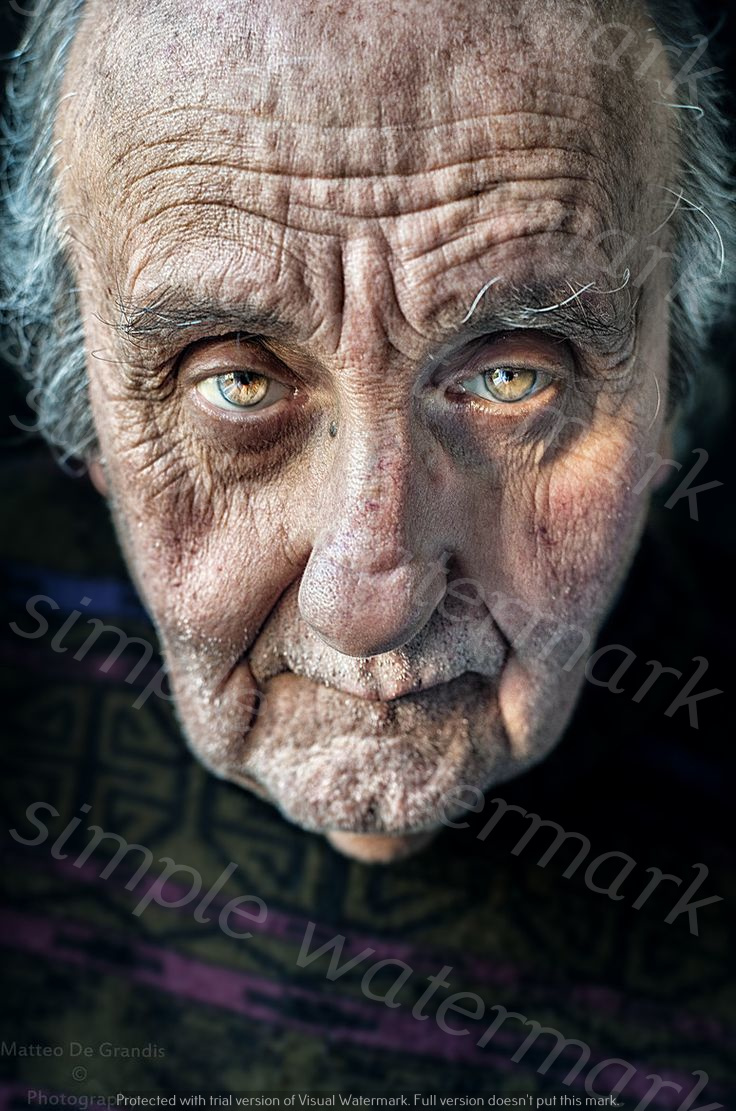
Label: Watermark